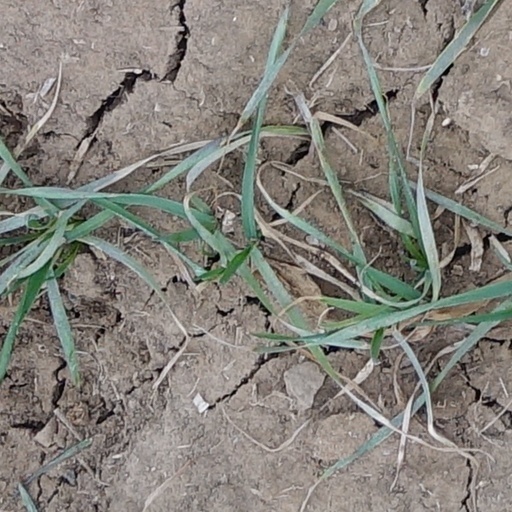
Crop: wheat